Mauriciosaurus

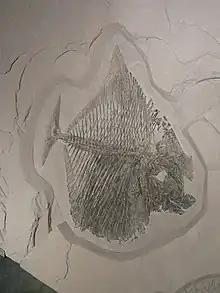
"Paranursallia gutturosa", a ray-finned fish present throughout the Vallecillo plattenkalk

Subcutaneous adipose tissue was likely responsible for streamlining the body of "Mauriciosaurus", as is also seen in marine mammals. The presence of subcutaneous fat may account for the thick layers of tissue that constitute the third type of preserved soft tissue in the type specimen. On the tail, the small neural spines, haemal arches, and transverse processes suggest the hypaxial muscles of the tail were weak; the preserved cone of soft tissue around the tail thus plausibly represents contour fat, which served to stabilize the tail while continuing the outline of the torso onto the tail in a manner not unlike fat-tailed geckos and other geckos. This forms a "drop-shaped" hydrodynamic body outline, with the thickest part of the body being located in the front third, and the torso and tail forming a single cohesive unit.